History of Pittsburgh Panthers football

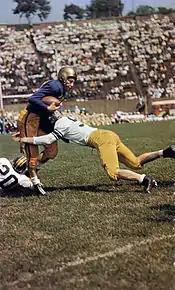
Pitt advancing the ball in a 27–7 win over Cal in a 1955 game at Pitt Stadium

In 1955 Pitt sought a return to the roots of its previous success by turning to John Michelosen, a quarterback on Jock Sutherland's 1936 and 1937 championship teams who later served as a Sutherland assistant and as the head coach of the Pittsburgh Steelers. Michelosen immediately brought Pitt football back to respectability in his first season with the 1955 Eastern Championship that was capped by an appearance in the 1956 Sugar Bowl. Pitt's invitation to the Sugar Bowl was surrounded by controversy because Pitt, an integrated team, was the first to bring an African-American, Bobby Grier, to play in a southeastern bowl game in the segregated Deep South. There had been controversy over whether Grier should be allowed to play due to his race, and whether Georgia Tech should even play at all due to Georgia's Governor Marvin Griffin's opposition to racial integration. After Griffin publicly sent a telegram to the state's Board Of Regents requesting Georgia Tech not to engage in racially integrated events, Georgia Tech's president Blake R. Van Leer rejected the request and threatened to resign. The game went on as planned Grier's play in the Sugar Bowl cemented the university's place in civil rights history as the first team to break the color barrier for southeastern bowls. However, the game was marred by protests in the South leading up to the game, which Pitt lost 7–0 when a controversial interference penalty was called on Grier that set up the winning touchdown for Georgia Tech. The following season, Michelosen guided Pitt to another bowl berth, the Gator Bowl, which resulted in another seven-point loss to Georgia Tech.